Borough of Eastleigh

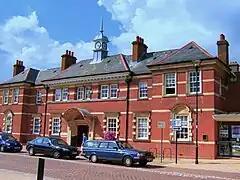
Old Town Hall, Leigh Road: Council's headquarters 1899–1974, now The Point theatre

The council has its main offices at Eastleigh House on Upper Market Street in Eastleigh. The building does not have a council chamber and so full council meetings are held in various locations, including The Point, a theatre which is the former town hall that was built in 1899 for the old Eastleigh and Bishopstoke Urban District Council. It remained the town hall until 1974 when new offices were built at the junction of Leigh Road and Villeneuve St Georges Way.